Sonali Bag

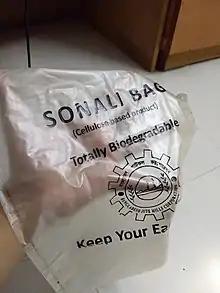
A picture of Sonali Bag

In 2002, Bangladesh imposed a ban on polythene bags due to rising environmental concerns. This legislative move spurred research into natural fiber composite (NFC) materials as potential replacements for polythene. Mubarak Ahmad Khan, a scientist at the Bangladesh Atomic Energy Commission, worked with researchers from Bangladesh over several decades to create a new type of natural fiber composite (NFC) material made from jute. In 2018, the Bangladesh Jute Mills Corporation (BJMC) started the commercial production of Sonali Bag using a jute-based NFC developed by Mubarak Ahmad Khan. The product was named "Sonali Bag" ("sonali" is Bengali for "golden") by Prime Minister Sheikh Hasina. This name reflects a nickname used for jute in Bangladesh, 'the golden fiber'.